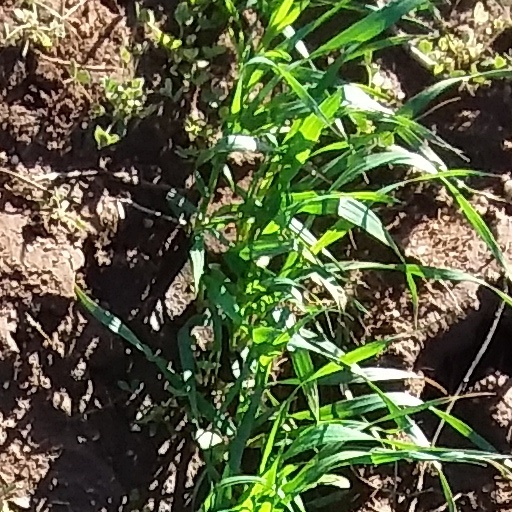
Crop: wheat